Will Buchanon

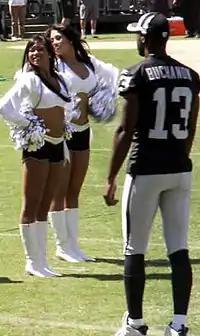

Willie James Buchanan, Jr. (born April 5, 1983) is a former American football wide receiver who played one season with the Oakland Raiders of the National Football League (NFL). He was signed by the Oakland Raiders as an undrafted free agent in 2006. He played college football at Southern California. Buchanon has also been a member of the New York Giants, Kansas City Chiefs and Carolina Panthers. He is the son of former NFL cornerback Willie Buchanon.